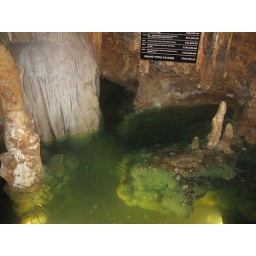
The wishing well. The green color is from the copper in the coins thrown into the water